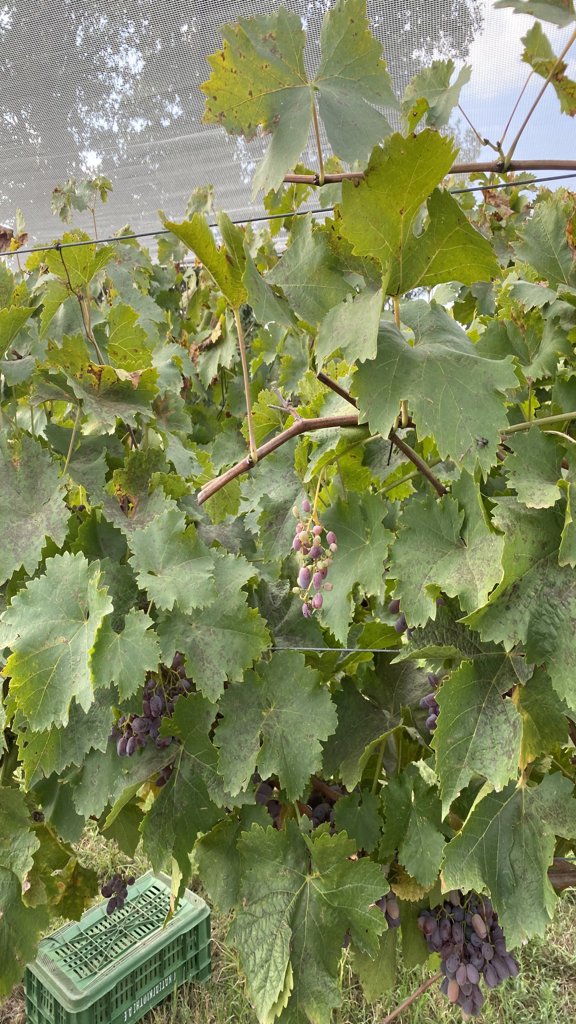
Berries visible: 111
Grape clusters: 4